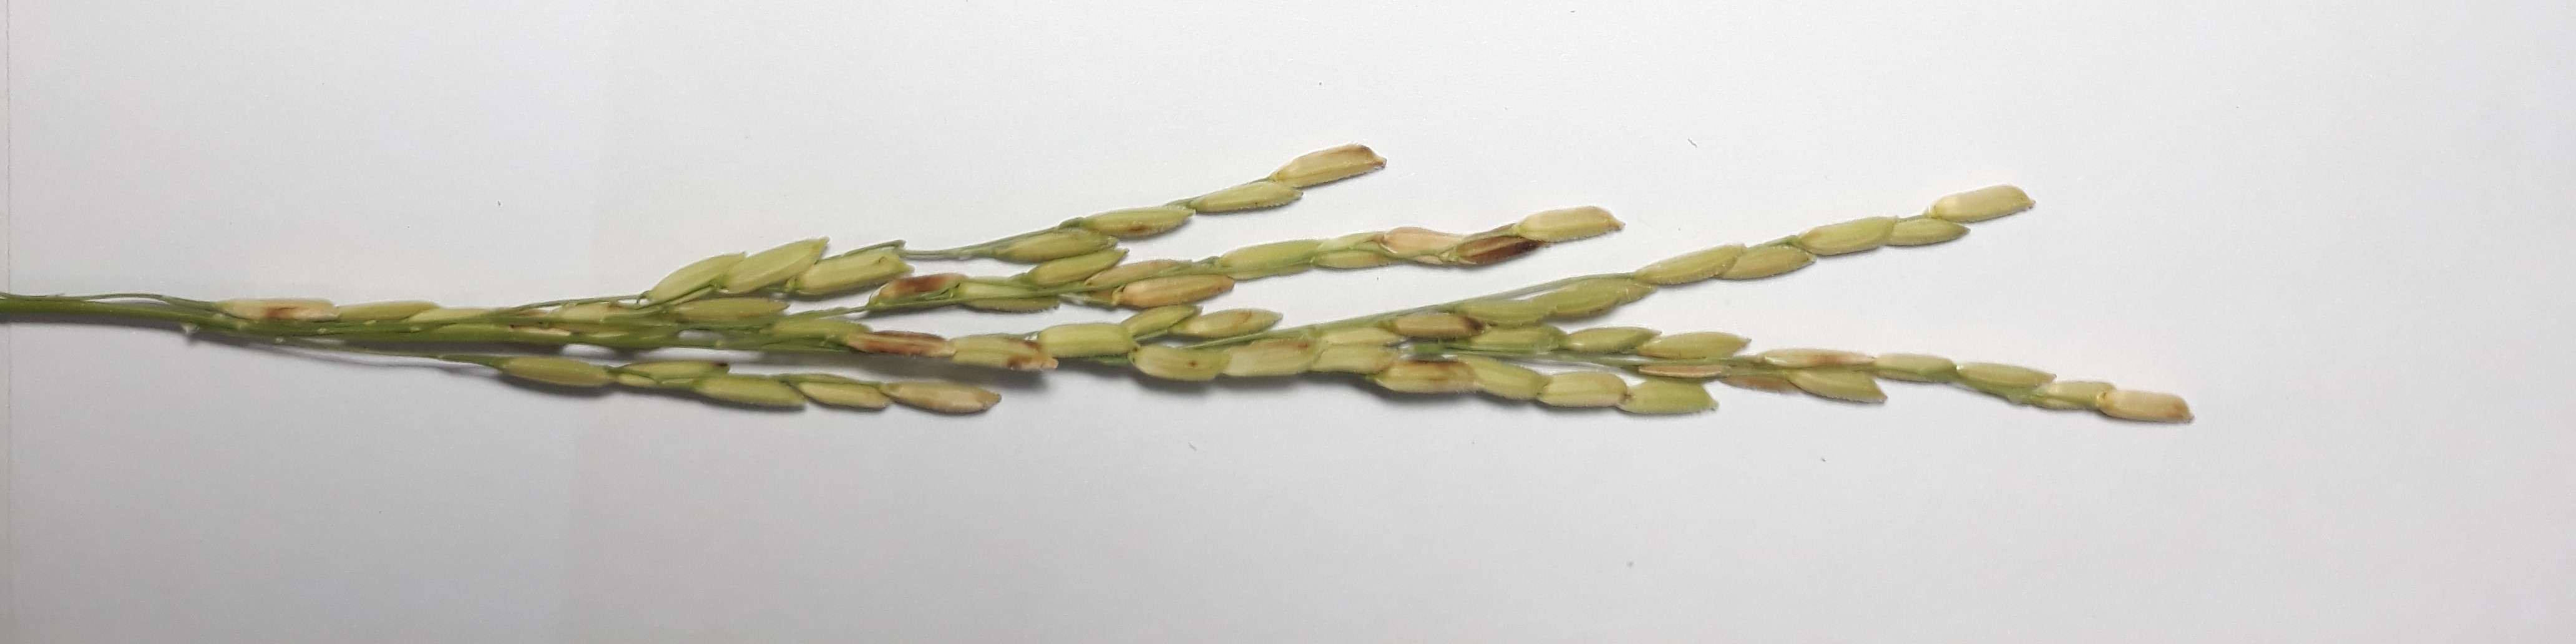
Label: Healthy